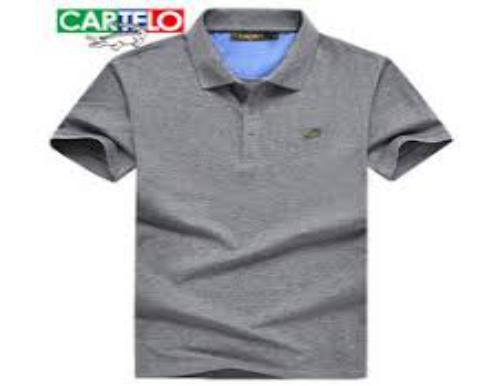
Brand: cartelo
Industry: Clothes